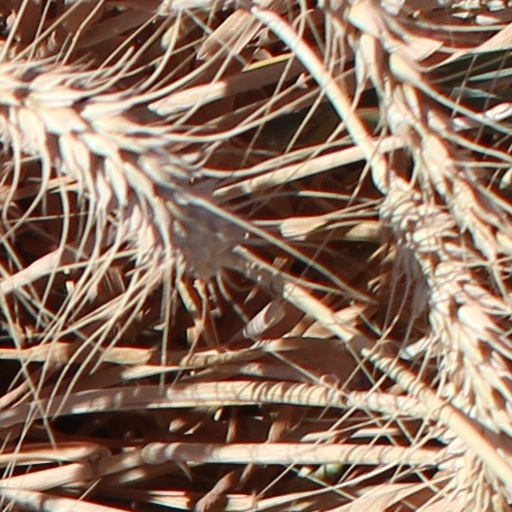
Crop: wheat